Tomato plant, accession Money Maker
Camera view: vertical (180 deg); turntable rotation: 330 degrees
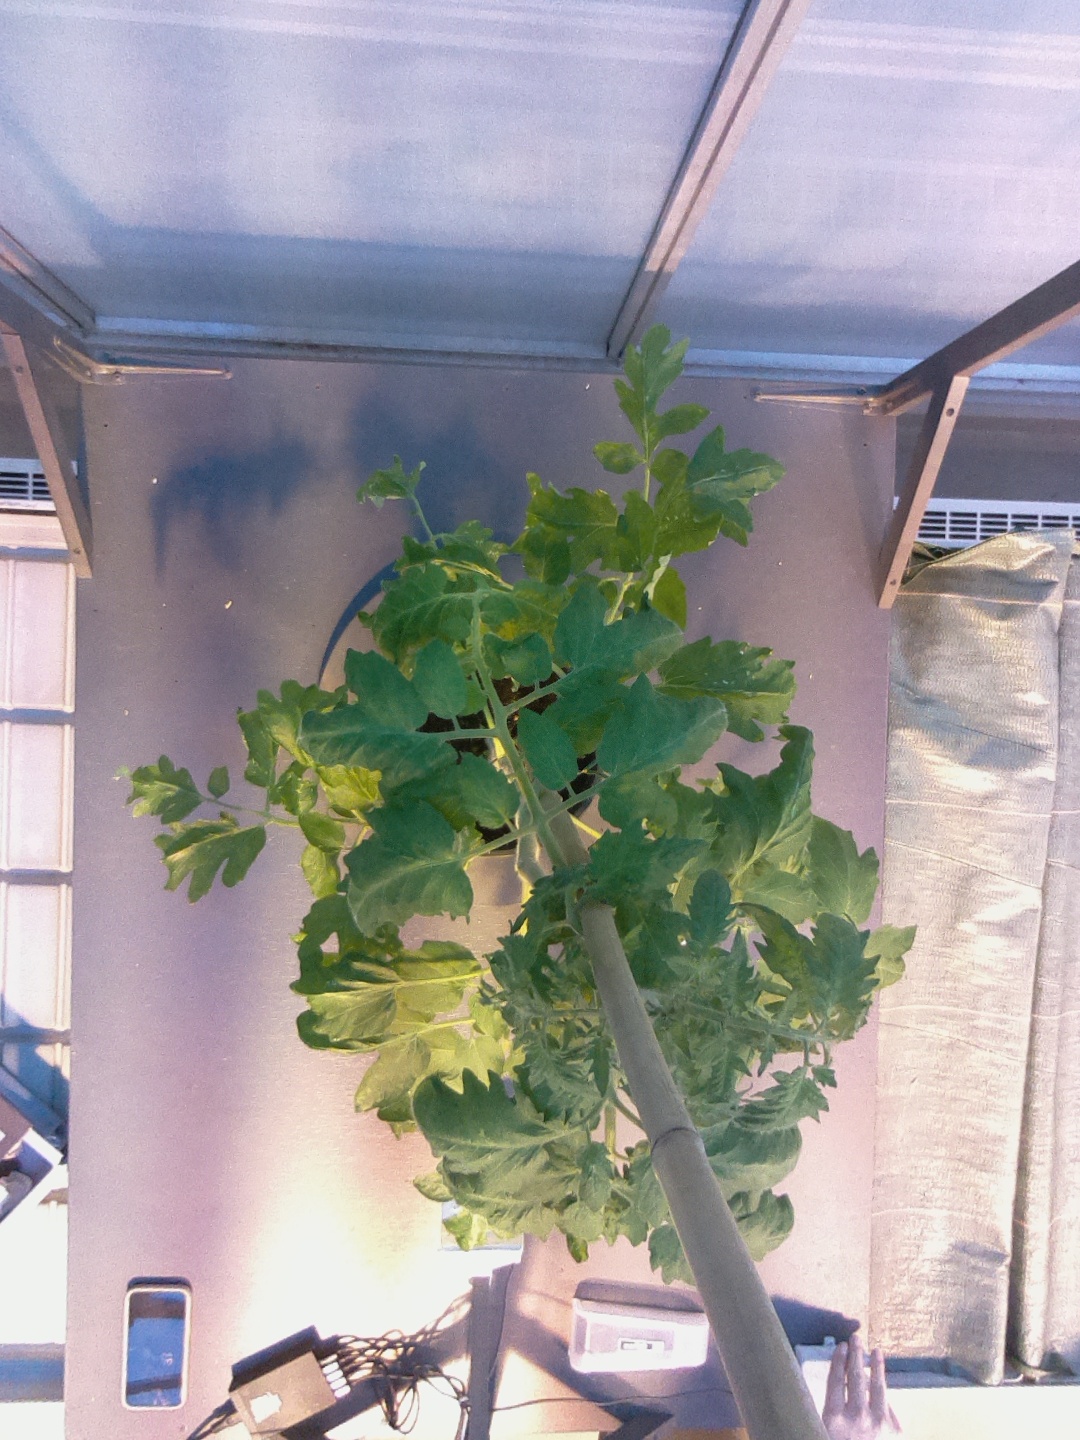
BBCH growth stage 64: 40%-50% of flowers open